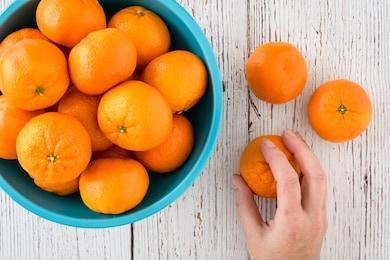
Label: mandarine